Senelec

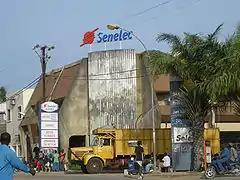
A Senelec agency at Ziguinchor in the Casamance region

Senelec ("Société nationale d'électricité du Sénégal") is the national electricity company of Senegal.